Cinergy

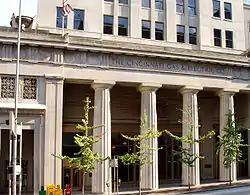
Cinergy's Cincinnati headquarters, now known as the Duke Energy Building.

In 1996, Riverfront Stadium in Downtown Cincinnati was renamed Cinergy Field in a sponsorship deal with Cinergy. The stadium was demolished by implosion in December 2002 to make way for Great American Ball Park.